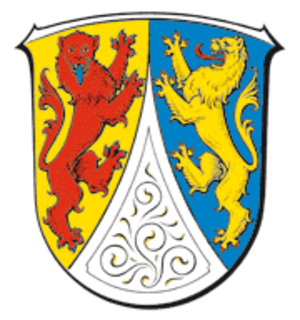
Dornbourg ou Dornburg est une municipalité allemande située dans l'arrondissement de Limbourg-Weilbourg et dans le land de la Hesse.